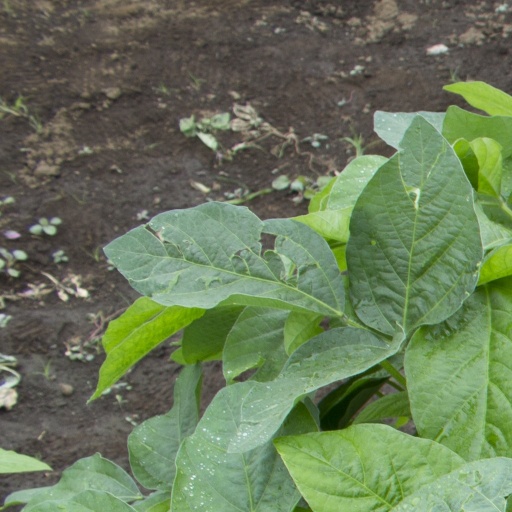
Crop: soybean